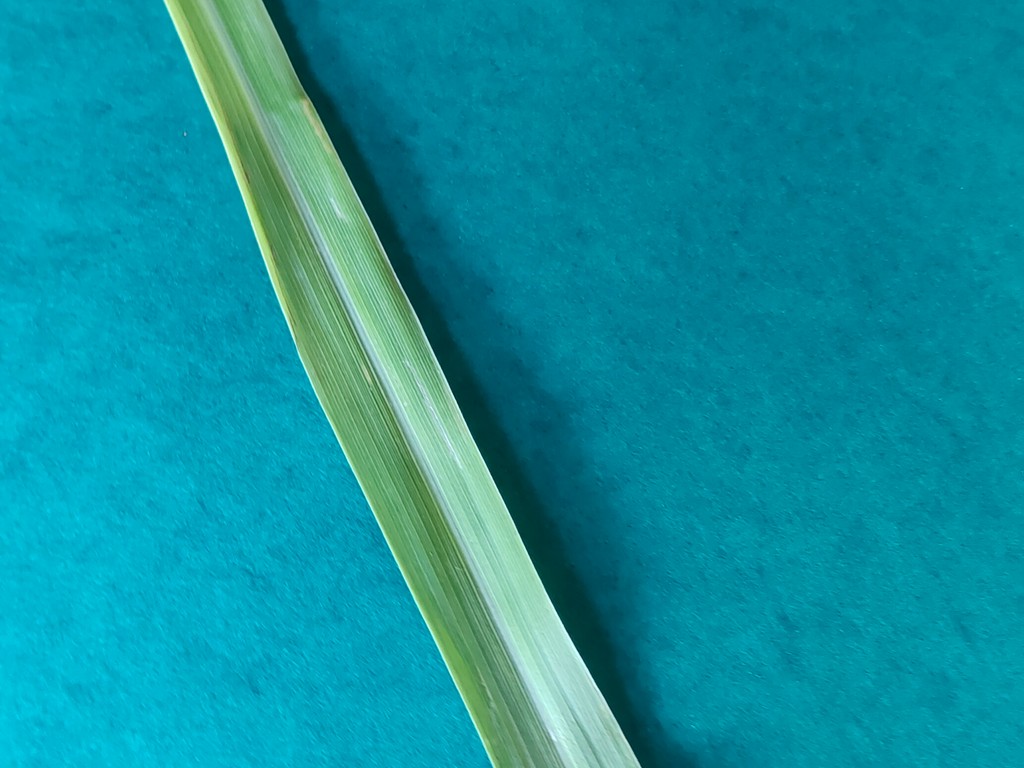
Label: Healthy